Leander Dendoncker

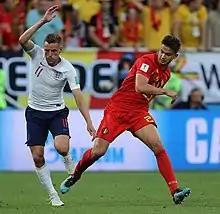
Dendoncker (right) and England's Jamie Vardy at the 2018 FIFA World Cup

Dendoncker committed a foul in the Wolves penalty area with just 180 seconds remaining of their April 2019 FA Cup semi-final with Watford while leading 2–1, thereby conceded the penalty that enabled the opponents to draw the game and then win in extra time. On 4 May he scored the only goal of a home win over Fulham, which enabled Wolves to make the Europa League as a result of Watford losing the cup final.